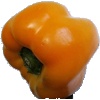
Label: yellow_pepper